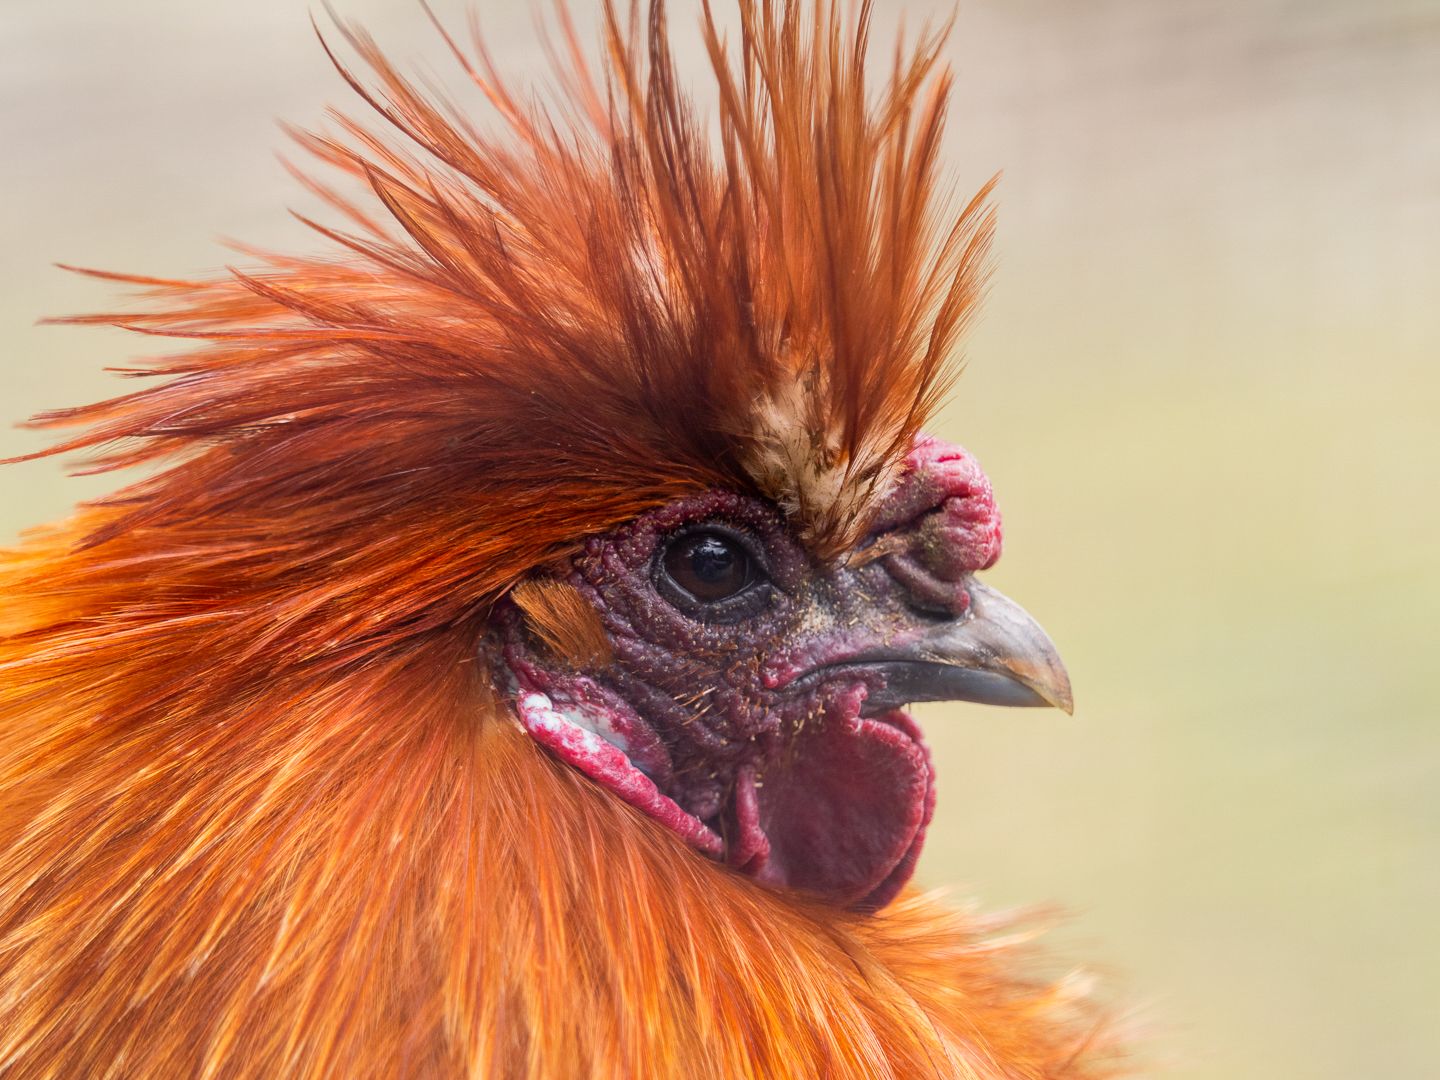
A Red rooster
A prominent red rooster, seen from the side as if resting with its feathery style against a blurry background.
An extreme close up, contemplative mood that highlights the natural beauty of the bird, natural and simple rural atmosphere, soft natural daylight, photography style that focuses on the finest details of the rooster, reddish orange, red and beige colors
Labels: Animal, Bird, Chicken, Fowl, Poultry, Rooster, Blurred background
Camera: OLYMPUS CORPORATION E-M1MarkII
Lens: M.40-150mm F2.8 + MC-14
Aperture: F4
Exposure: 1/200 sec
ISO: 500
Focal length: 135.0 mm